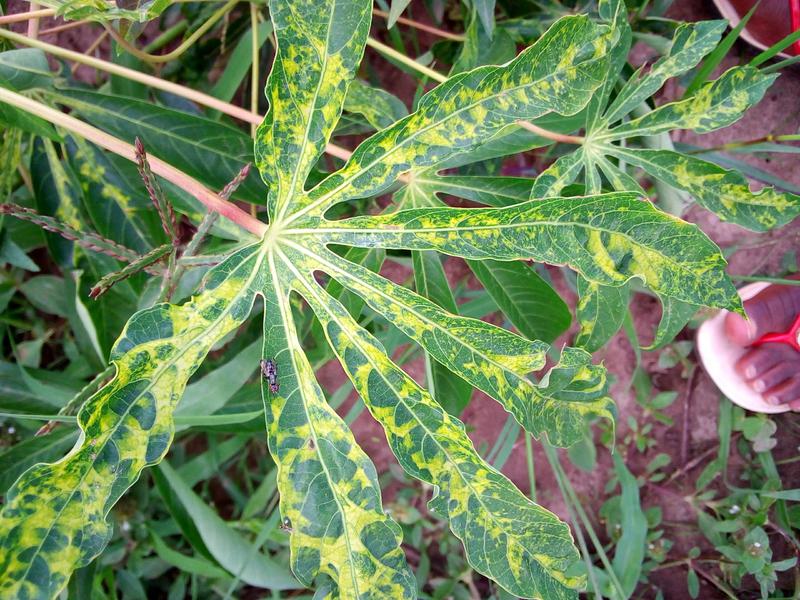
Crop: cassava
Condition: mosaic_disease